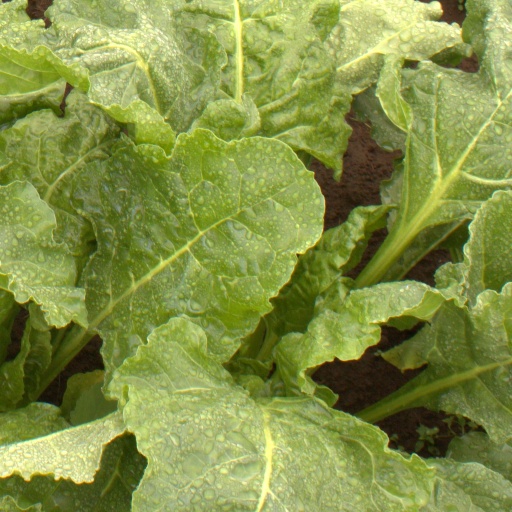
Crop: sugar beet